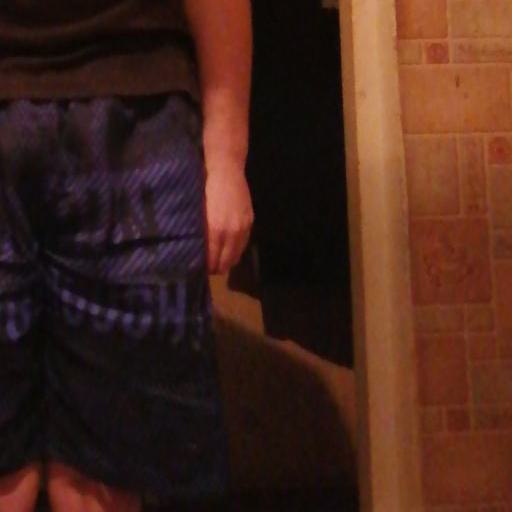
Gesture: no_gesture